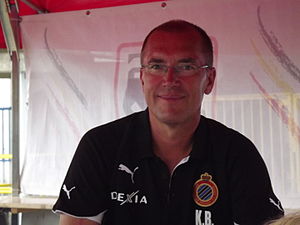
Kenneth Brylle Larsen
Kenneth Brylle, 2011
Kenneth Brylle Larsen er forhenværende landsholdsspiller i fodbold og træner – senest for fodboldklubben Hvidovre IF. Har de seneste 10 år været Chefscout i den belgiske topklub Club Brugge.